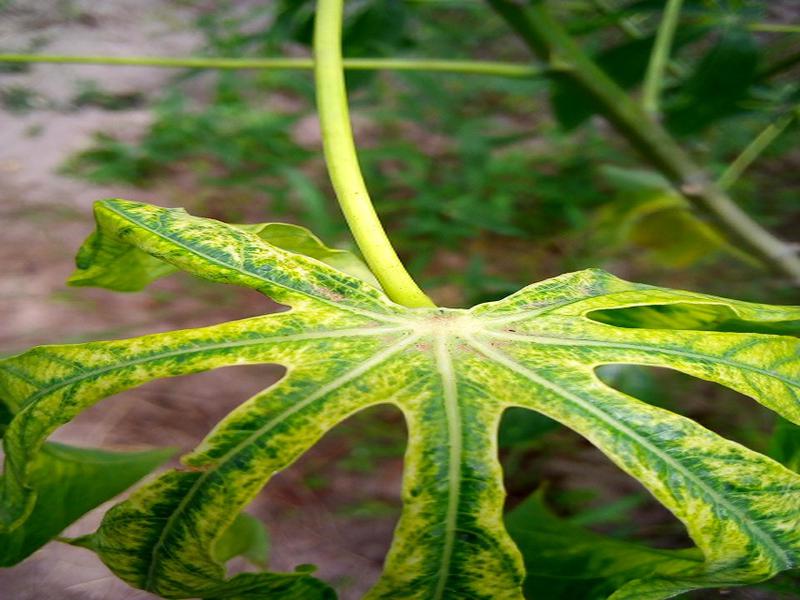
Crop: cassava
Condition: green_mottle